Von Blücher brothers

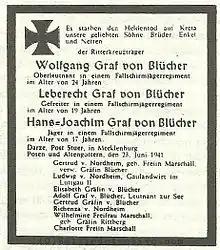
Obituary for the von Blücher brothers, German newspaper, June 1941

On 21 May 1941 during the Battle of Crete Hans-Joachim Graf von Blücher attempted to resupply his brother, Oberleutnant Wolfgang Graf von Blücher, with ammunition when the latter and his platoon were surrounded by members of the British Black Watch. Hans-Joachim, who had arrived early morning with the second wave of paratroopers on his first active deployment, had commandeered a horse, which he attempted to gallop through British lines. He had almost reached his brother's position before he was shot and killed.